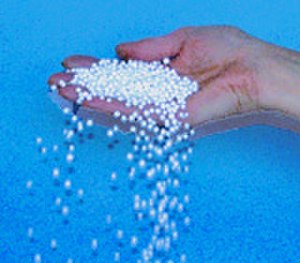
Krøyerkugler
Krøyerkugler
Krøyerkugler - Scanchemi Plastindustri ApS - 14-01-2005 - Torben A.L. Henssel
Krøyerkugler, som er opkaldt efter ingeniøren Karl Krøyer, er betegnelsen for nogle små kugler med mikrocellestruktur fremstillet af en særlig skumplasttype.